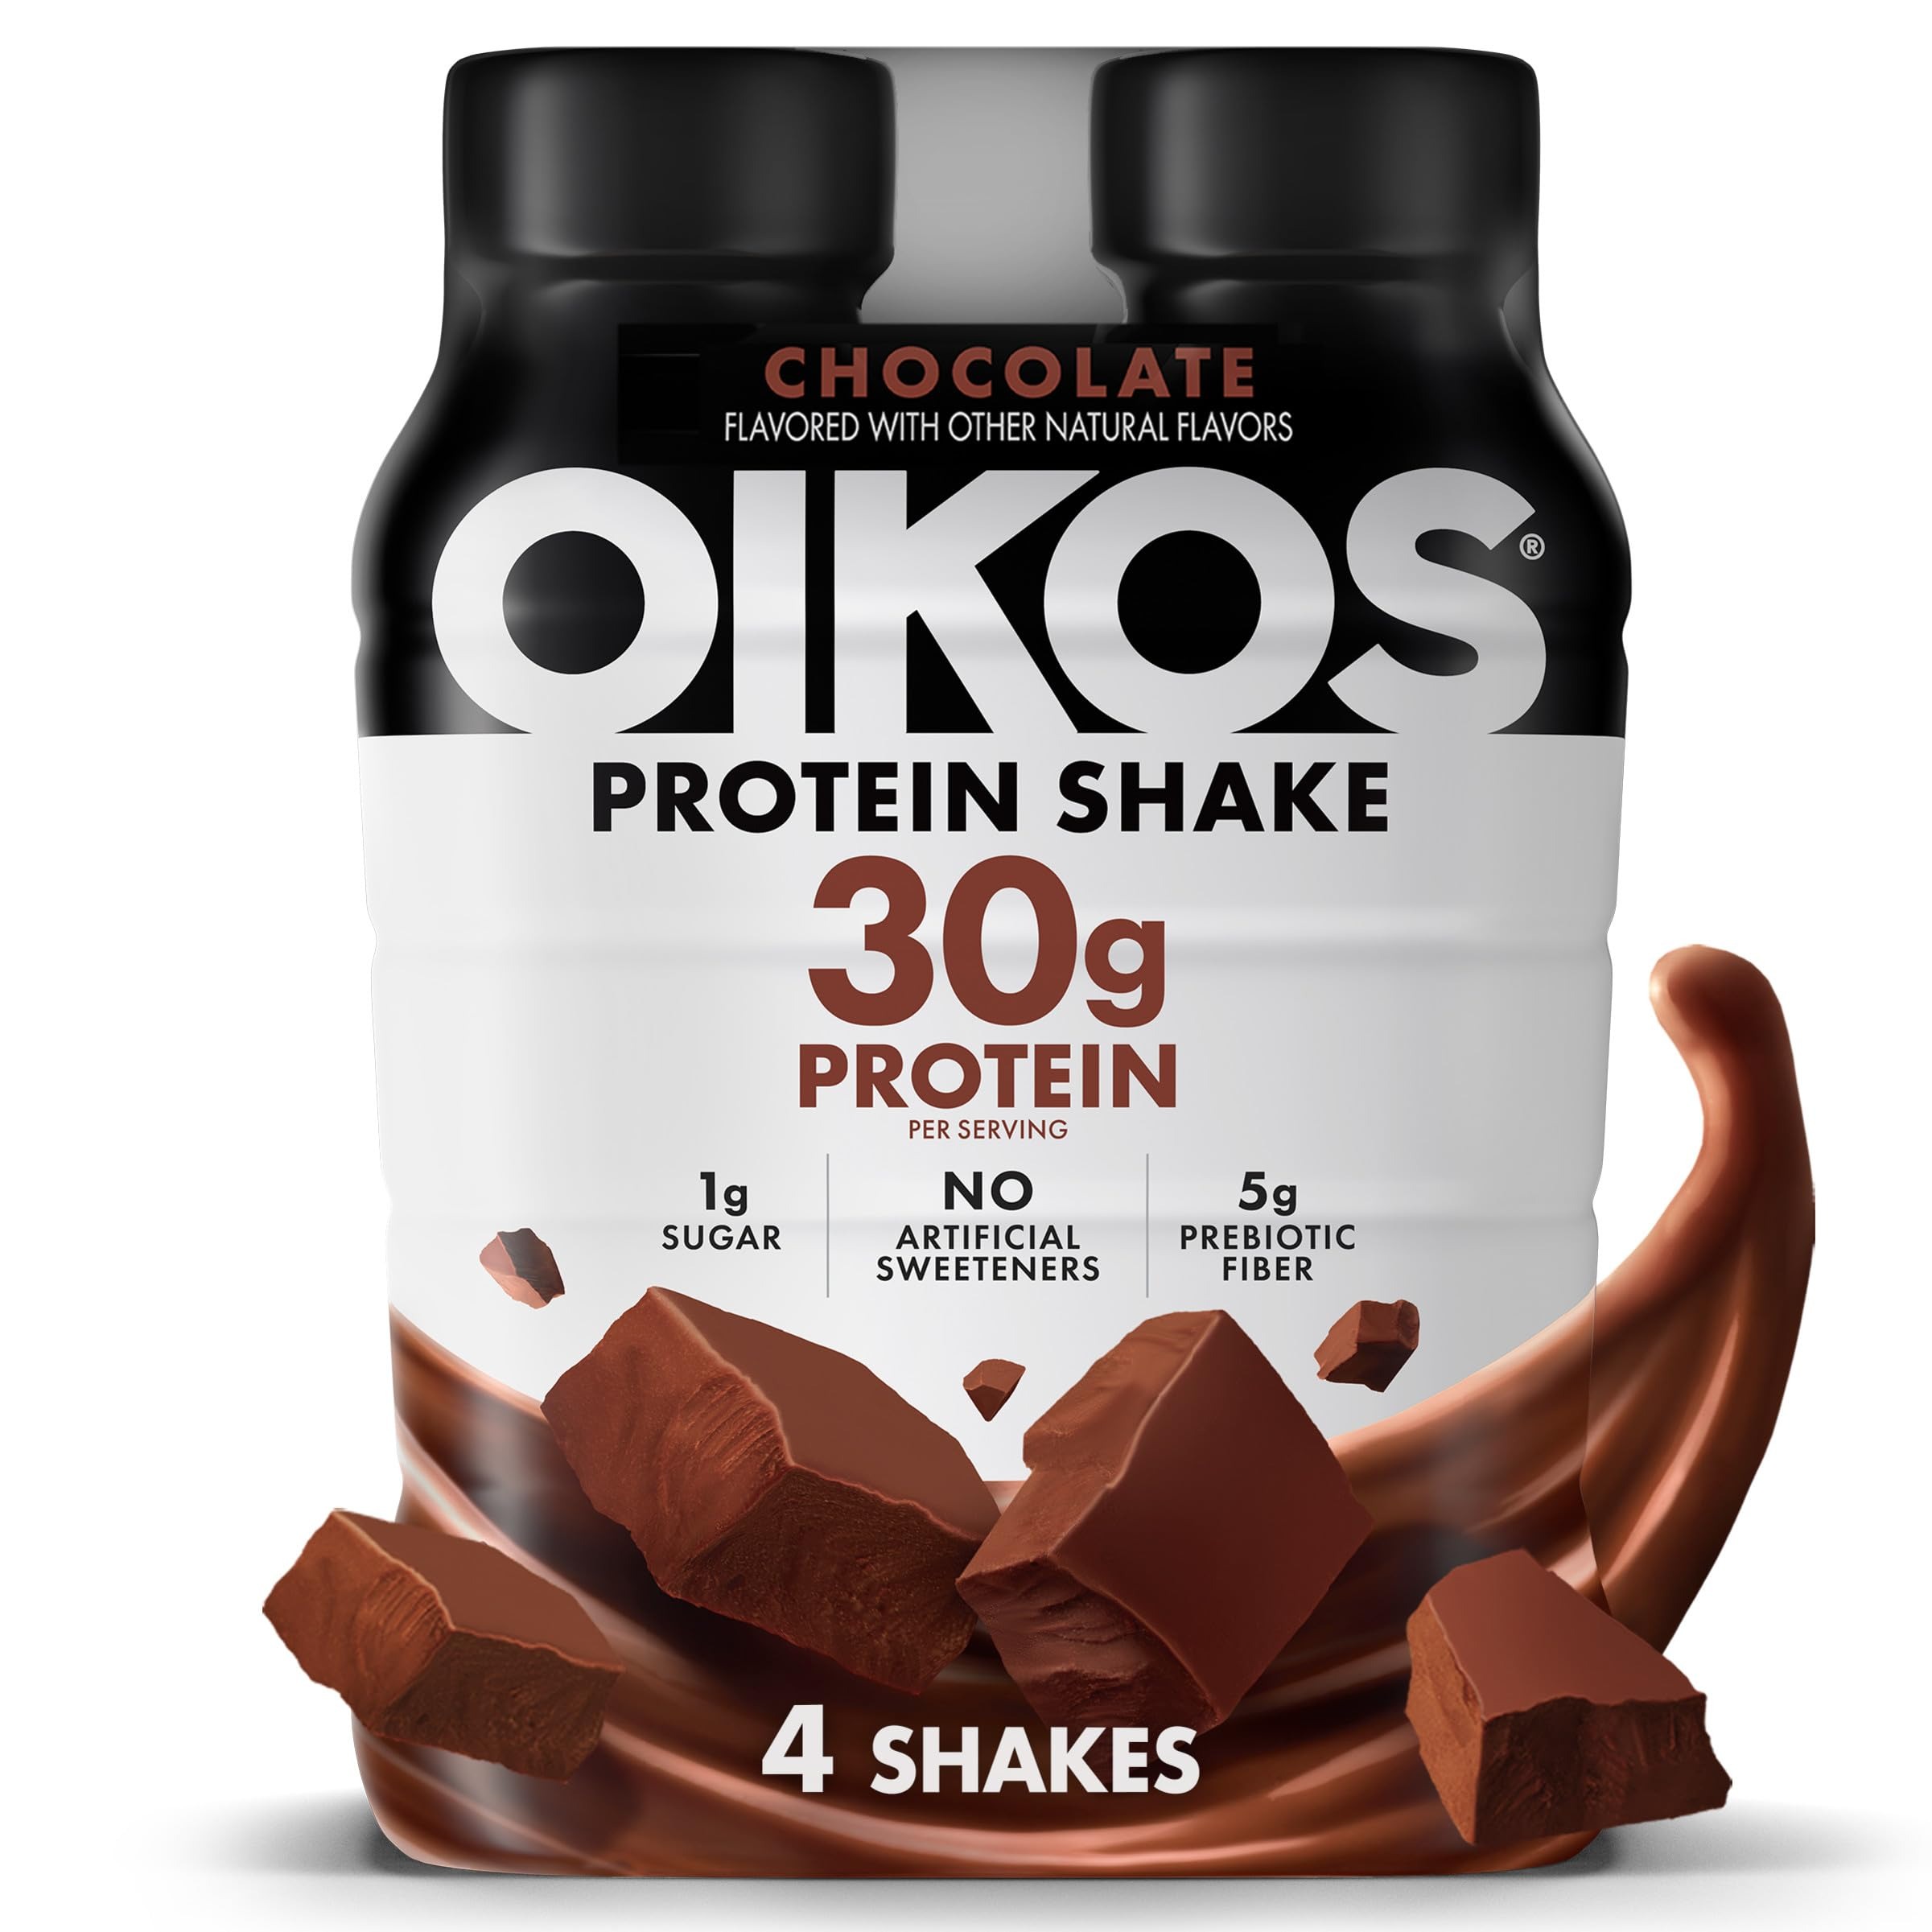
Item Name: Oikos Protein Shake, Chocolate, 30g High Protein Drinks, Shelf Stable, Ready to Drink, 5g Prebiotic Fiber, 12 fl oz Bottle, 4 Count​
Bullet Point 1: Stronger Makes Everything Better: Four 12 fl oz bottles of Oikos Chocolate Protein Shake​
Bullet Point 2: Unstoppably Delicious: Delicious Oikos high protein shakes bring a bold chocolate flavor and 30g of complete protein per serving for muscle support​
Bullet Point 3: Full of Nutrition: Chocolate protein shake contains key vitamins A and D for immune system support and 5g prebiotic fiber to support digestive health*​
Bullet Point 4: Up Your Shake Game (TM): These delicious high protein drinks contain 1g of sugar per serving, are made with no artificial sweeteners and are shelf stable, requiring no refrigeration​
Bullet Point 5: Bolder is Better: Pack a bottle for a post-workout snack, pre-meeting protein supplement, or enjoy as midday snacks or on the go snacks for any time
Value: 48.0
Unit: Fl Oz

Price: 9.97